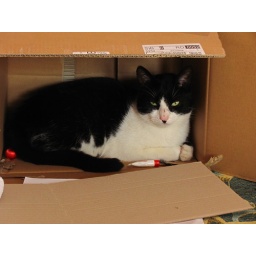
Blacky cat in the box